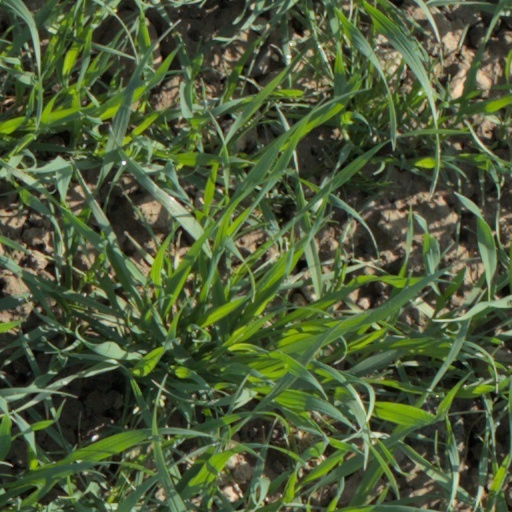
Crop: wheat